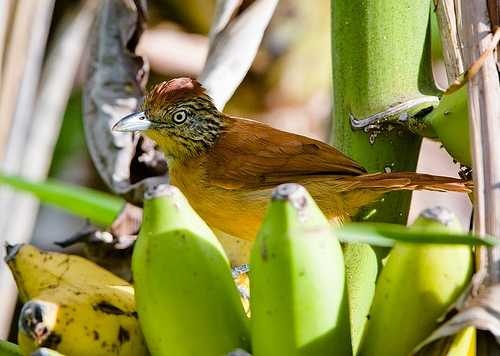
Label: Banana